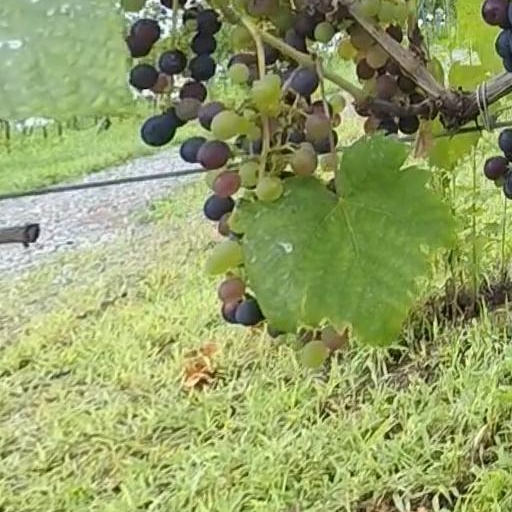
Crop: grape